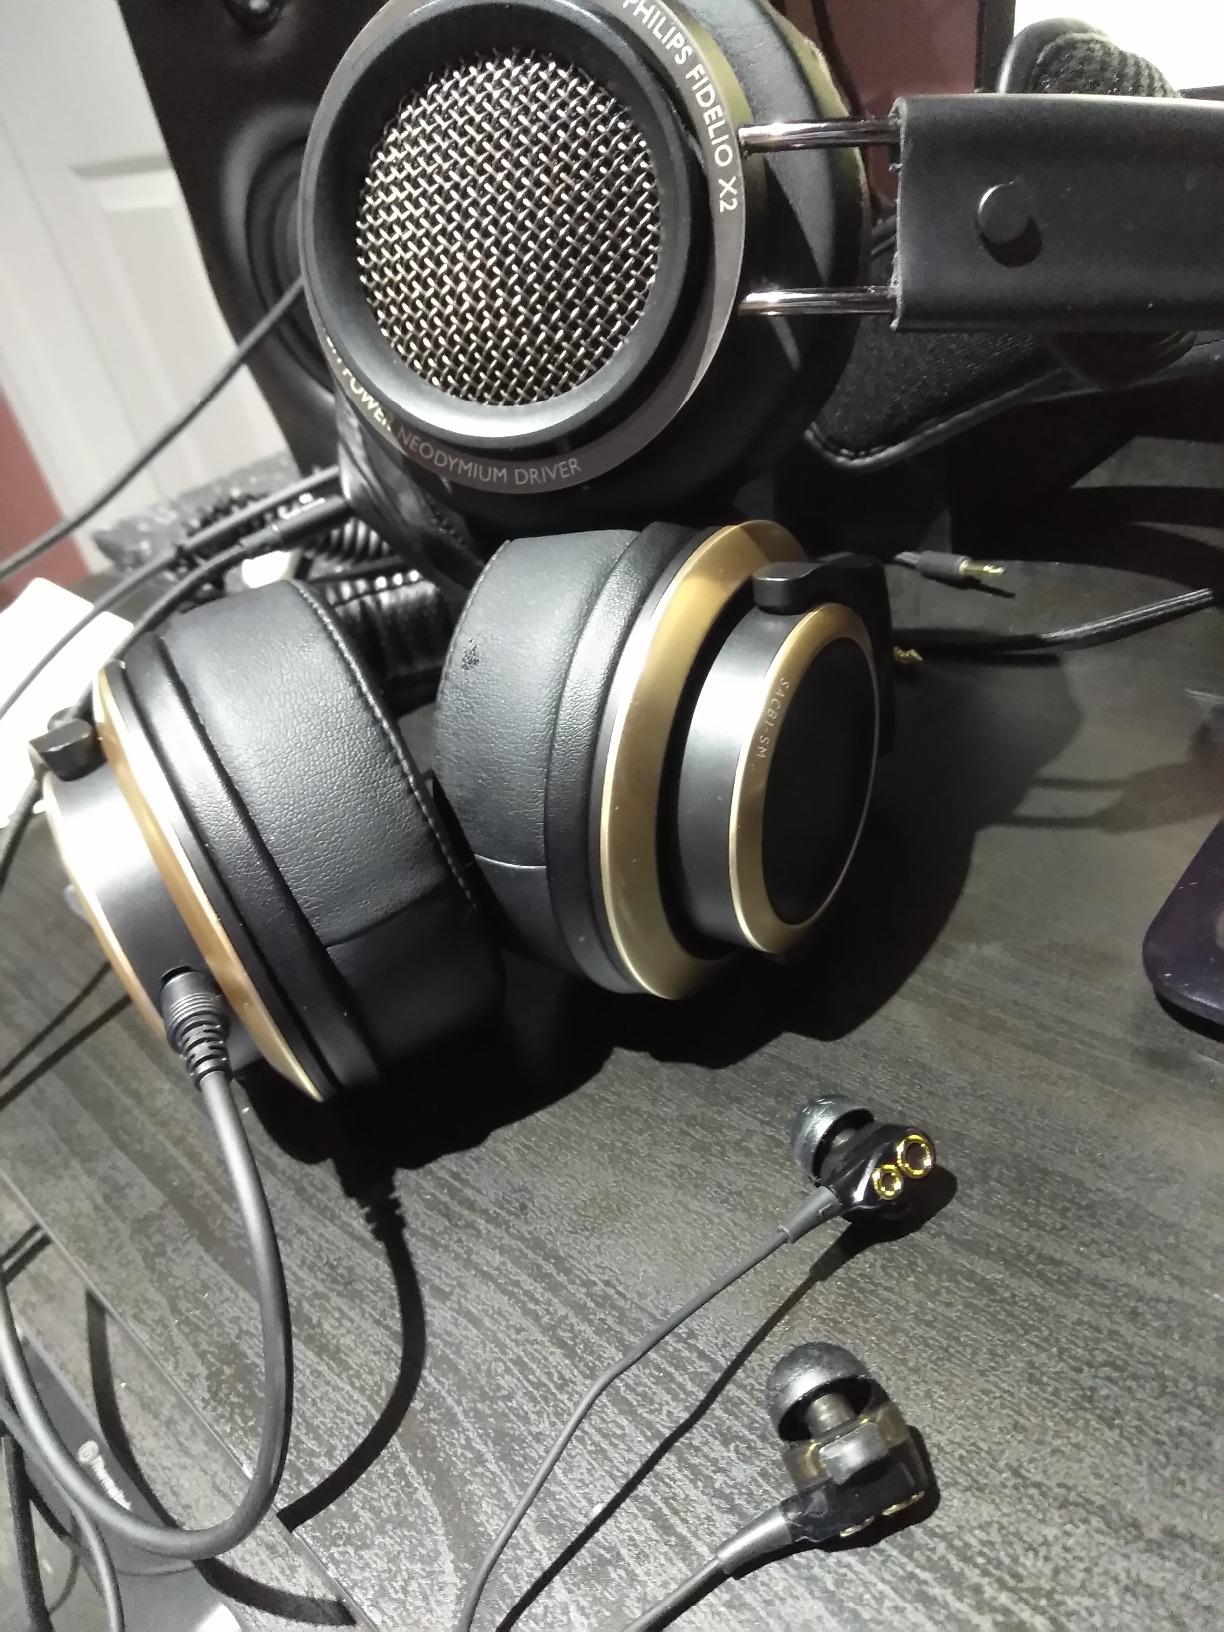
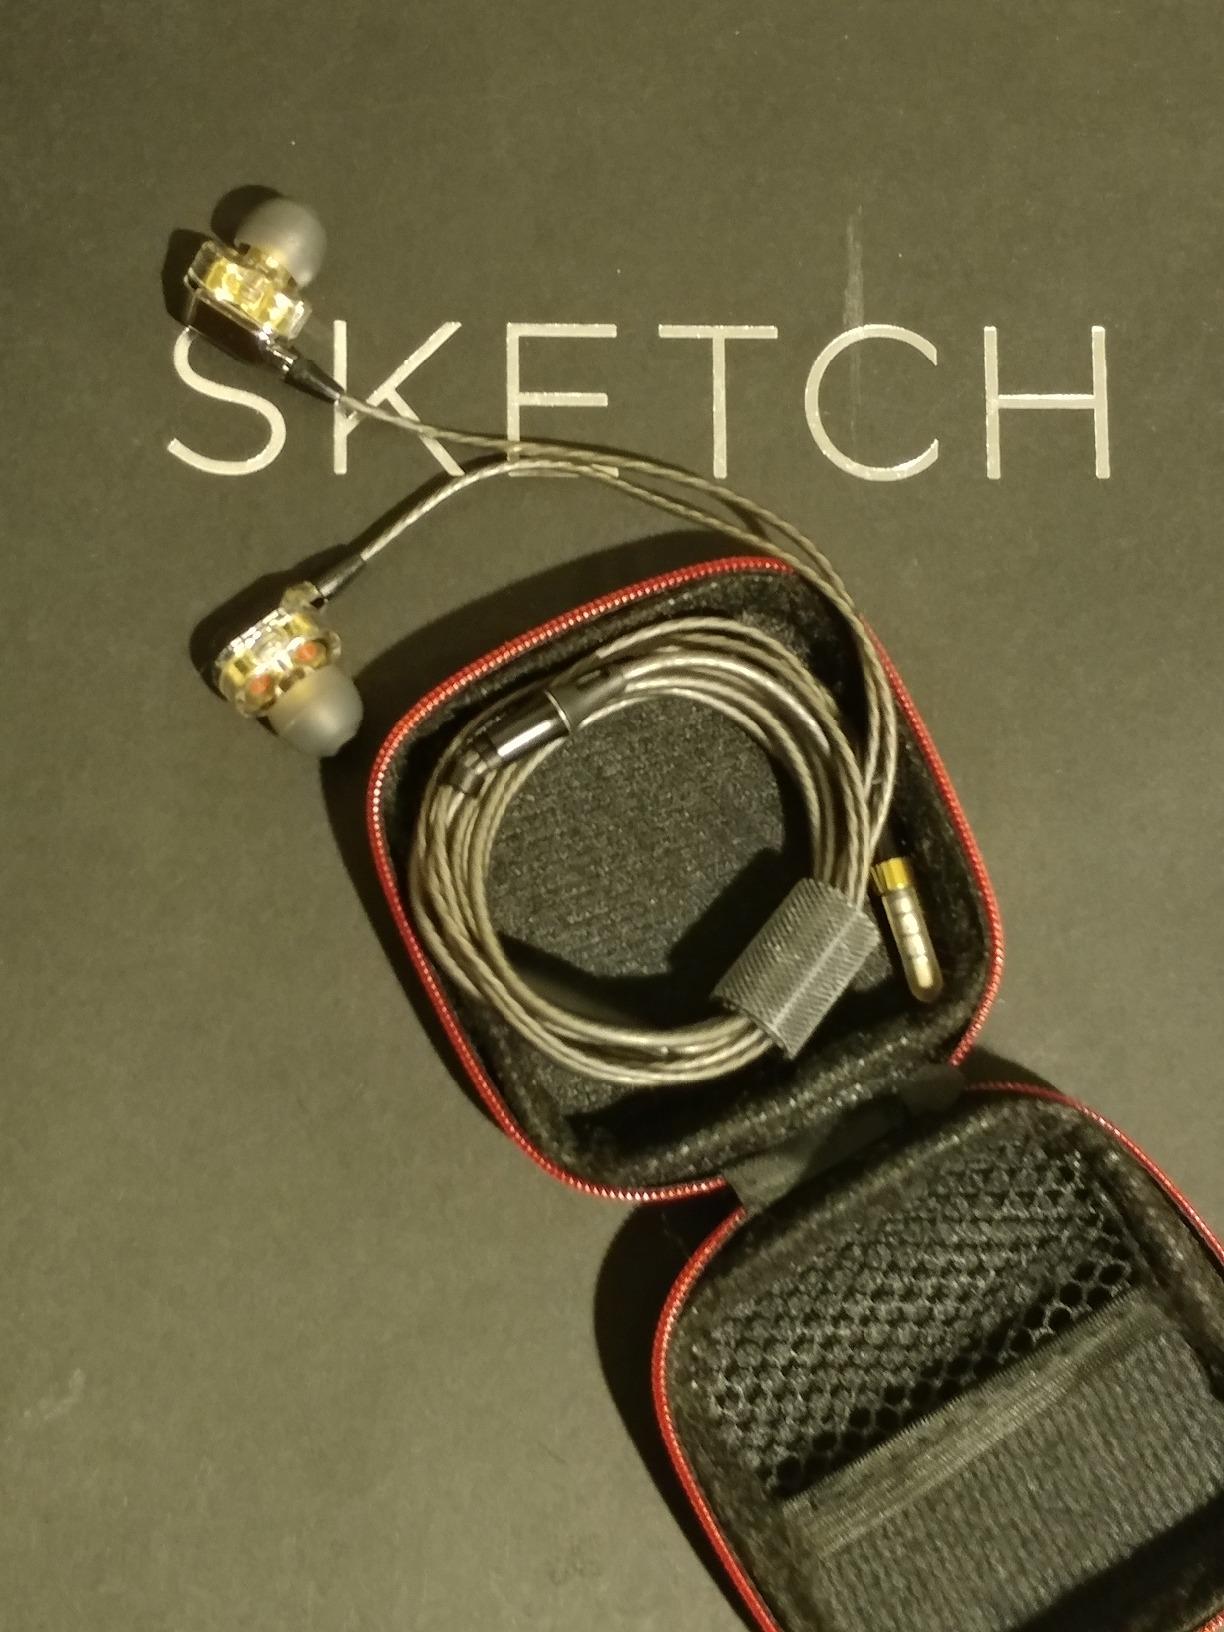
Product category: headphones
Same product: no